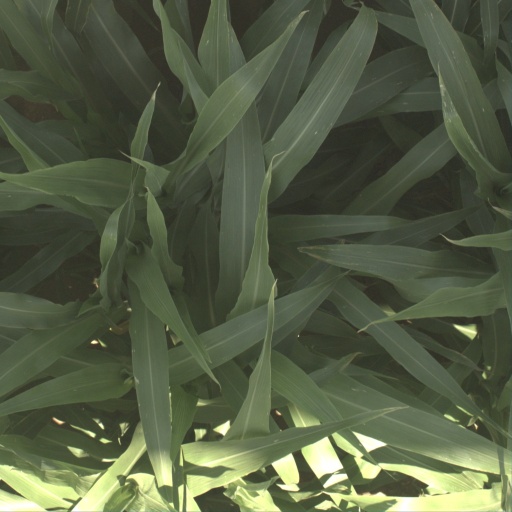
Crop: sorghum